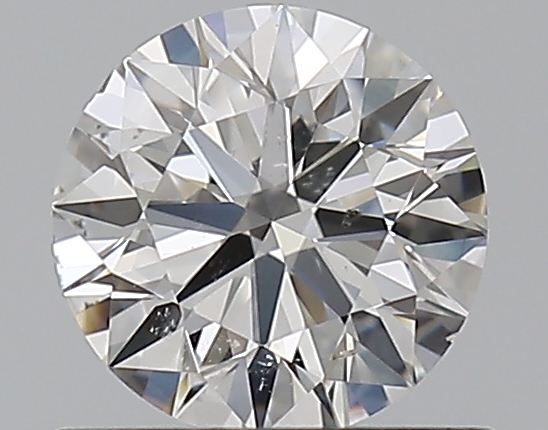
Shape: round
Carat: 0.6
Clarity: SI1
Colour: F
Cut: EX
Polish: EX
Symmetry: EX
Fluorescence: N
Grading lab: GIA
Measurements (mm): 5.38 x 5.41 x 3.34